Tommy Edman

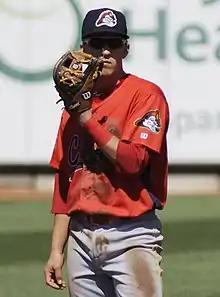

The St. Louis Cardinals selected Edman in the sixth round of the 2016 Major League Baseball draft. Edman signed with the Cardinals and was assigned to the State College Spikes, where he spent the whole season, posting a .286 batting average with four home runs, 33 RBIs, and 19 stolen bases in 22 attempts over 66 games. He was named a New York-Penn League All-Star with the Spikes. In 2017, he played for the Peoria Chiefs, Palm Beach Cardinals, and Springfield Cardinals, batting a combined .261 with five home runs and 55 RBIs in 119 total games between the three clubs.